Korean State Railway

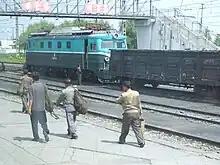
Red Flag 1 class 붉은기5136 in Sinanju.

Another important aspect of the Ch'ŏllima Movement was the further industrialisation of North Korea. In terms of industry, the Japanese legacy was a fairly extensive network of railways connecting steel mills, chemical plants and other heavy industries with the many mines of the north - coal, iron, and many other metal and non-metal resources; all of these were further expanded during the 1950s. In 1945, a rolling stock repair facility in P'yŏngyang, eventually becoming today's Kim Chong-t'ae Electric Locomotive Works, which has manufactured almost all of North Korea's electric locomotives since the first Red Flag 1-class locomotive, North Korea's first domestically produced electric locomotive, was rolled out in 1961.